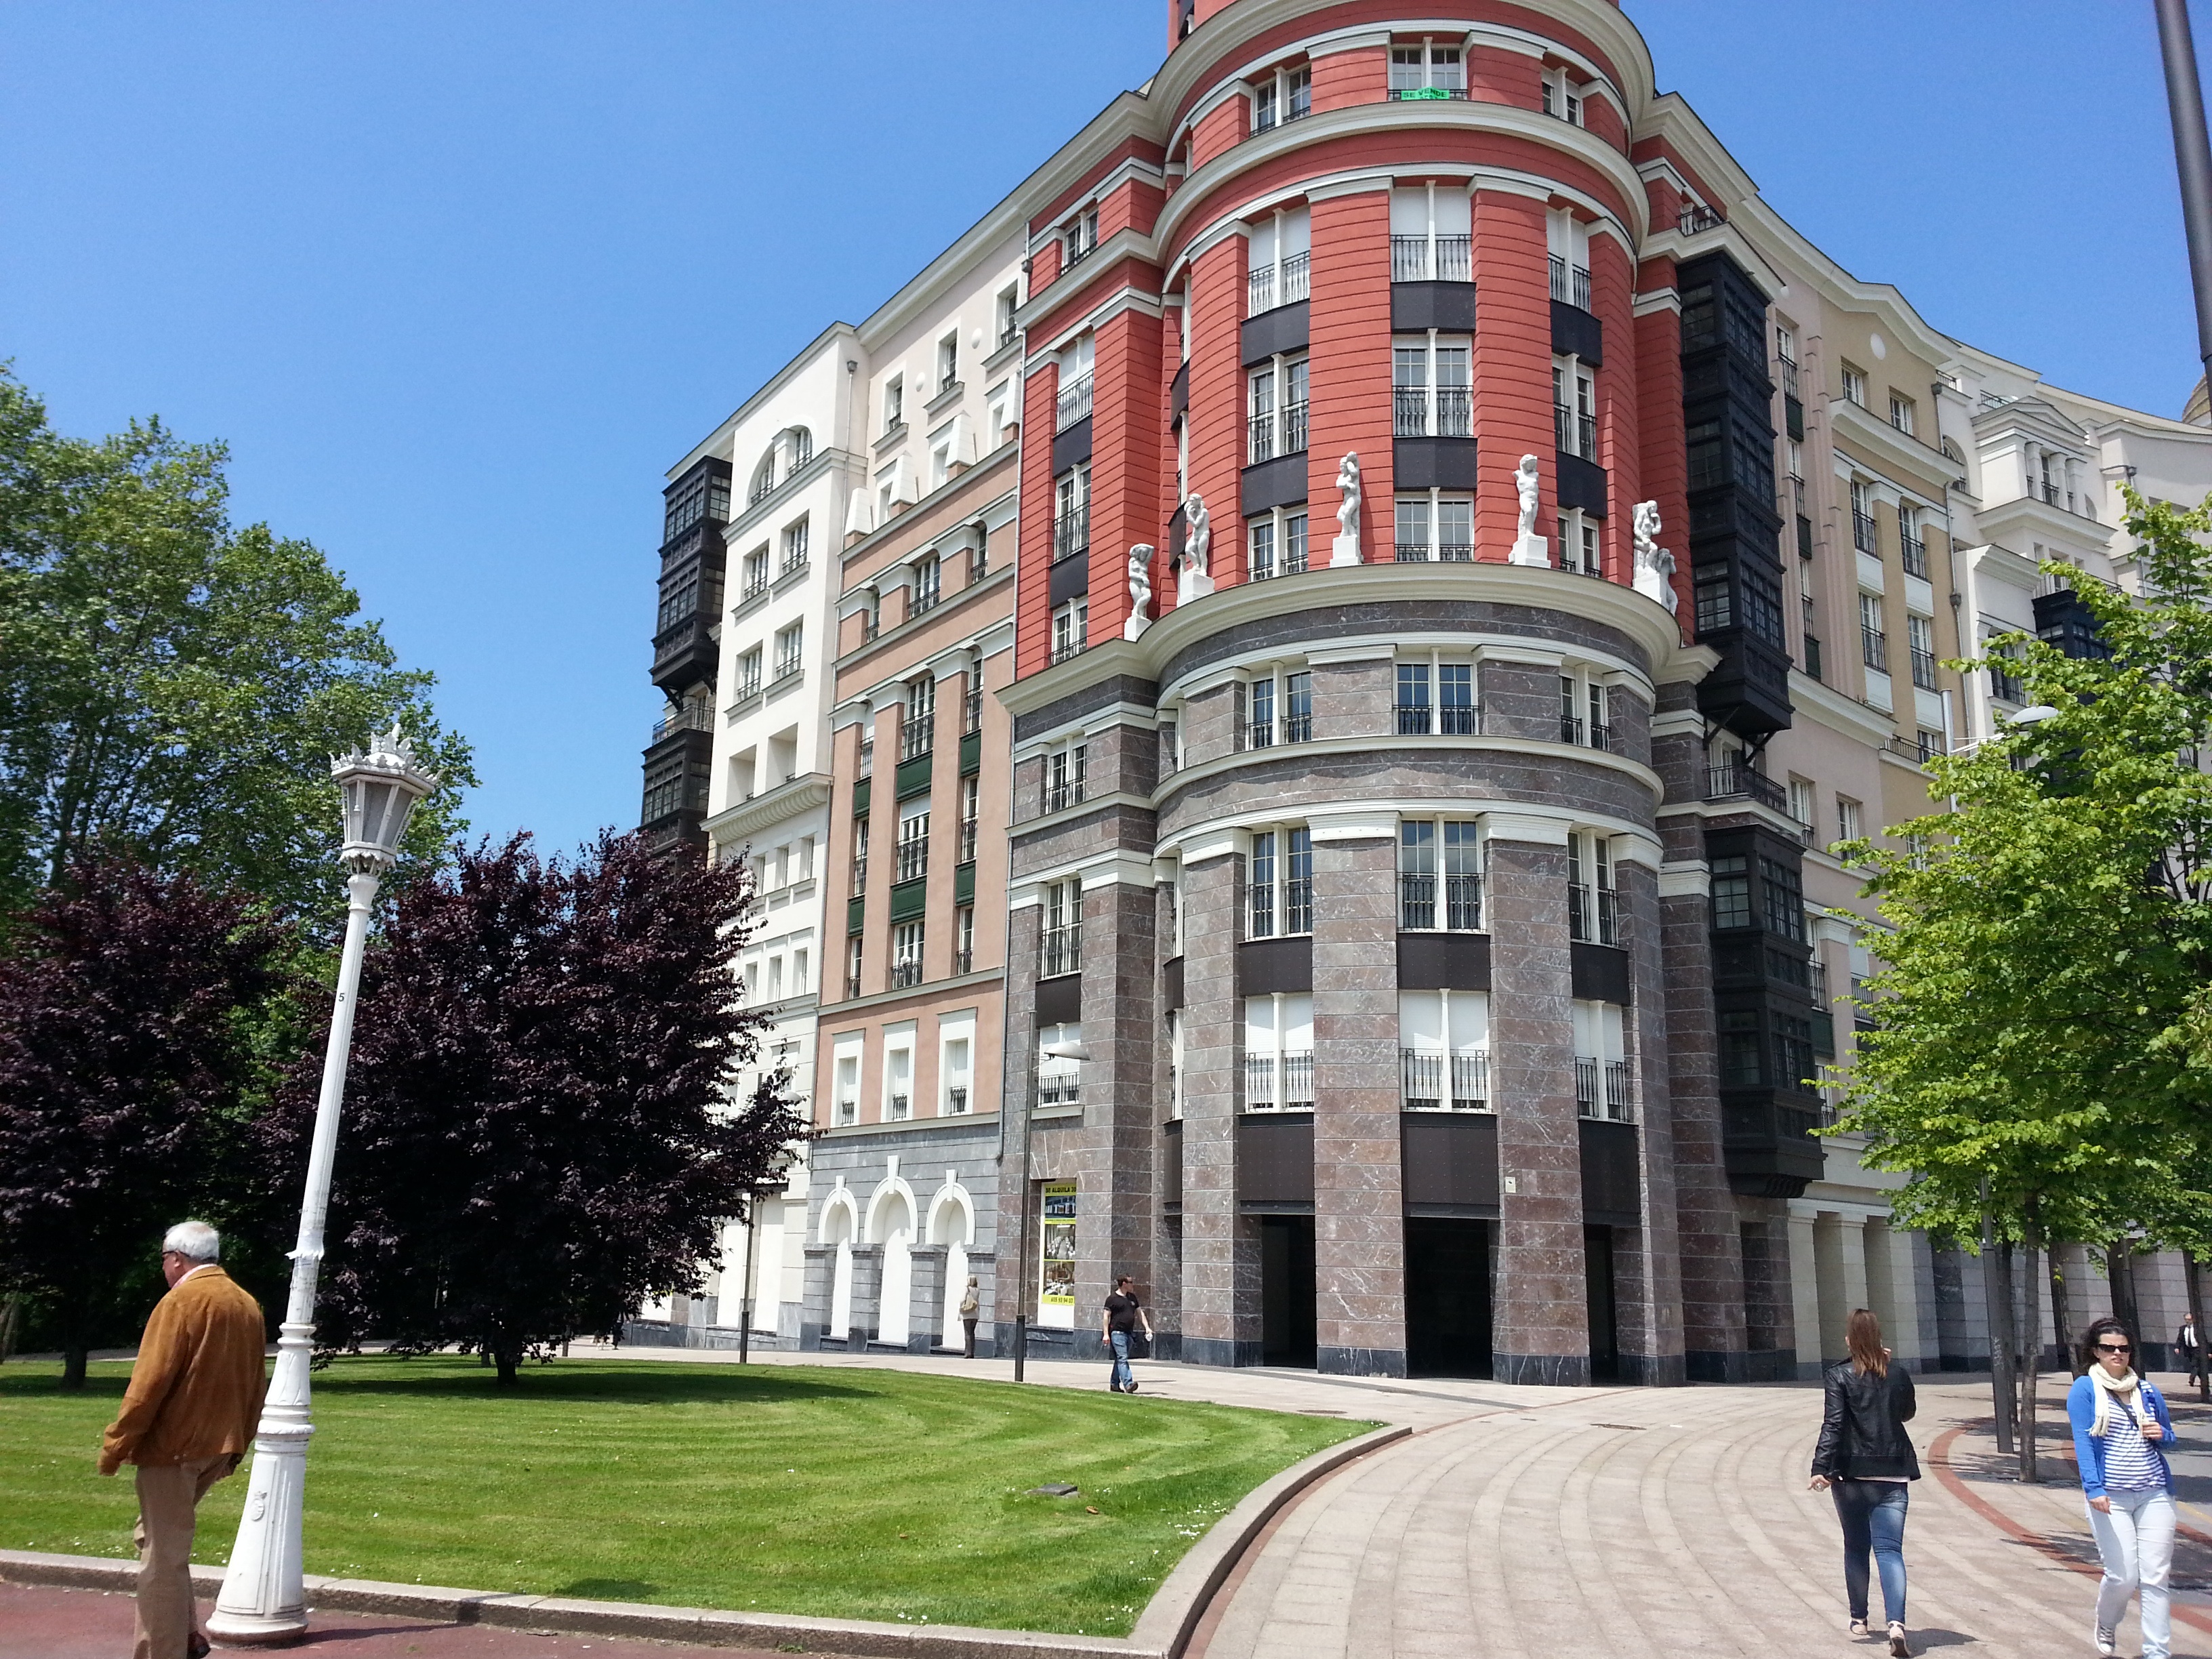
architecture, building, city, downtown, plaza, landmark, facade, tower block, public space, university, school, town square, campus, estate, courthouse, neighbourhood, tours, residential area